Rockwood Hall

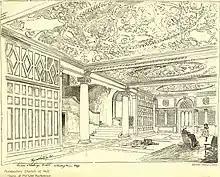
Architectural sketch of Rockwood's central hall, with renovations by Carrère and Hastings

Bartlett sold the house to his business partner William Henry Aspinwall in 1860; Aspinwall made it his summer home and improved the property and house, and purchased enough land to make his estate . Aspinwall would often travel from New York City to the property via his yacht "Firefly", which he could moor to his dock at Rockwood Hall.